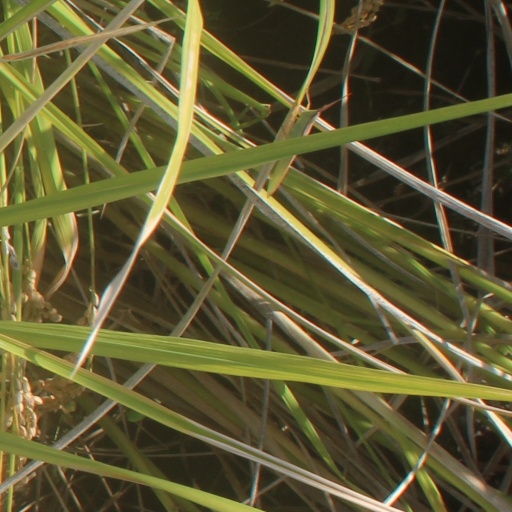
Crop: rice